David Christison

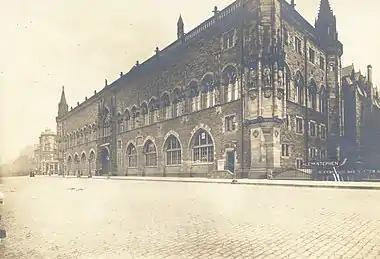
Exterior of Robert Rowand Anderson's distinctive gallery building on Queen Street, Edinburgh, custom-built to house Scotland's National Museum of Antiquities and National Portrait Gallery (1905)

Christison was born on 25 January 1830 in Edinburgh's New Town, at 3 Great Stuart Street on the Moray Estate. He was the second son of Henrietta Sophia Brown and Sir Robert Christison, 1st Baronet, and distinguished physician. He was educated at the Edinburgh Academy, and then studied medicine at the University of Edinburgh. He began his medical career in the Old Royal Infirmary where his peer group included Joseph Lister, Patrick Heron Watson and Alexander Struthers, brother of the anatomist John Struthers. Christison gained his first doctorate (MD) in 1851.